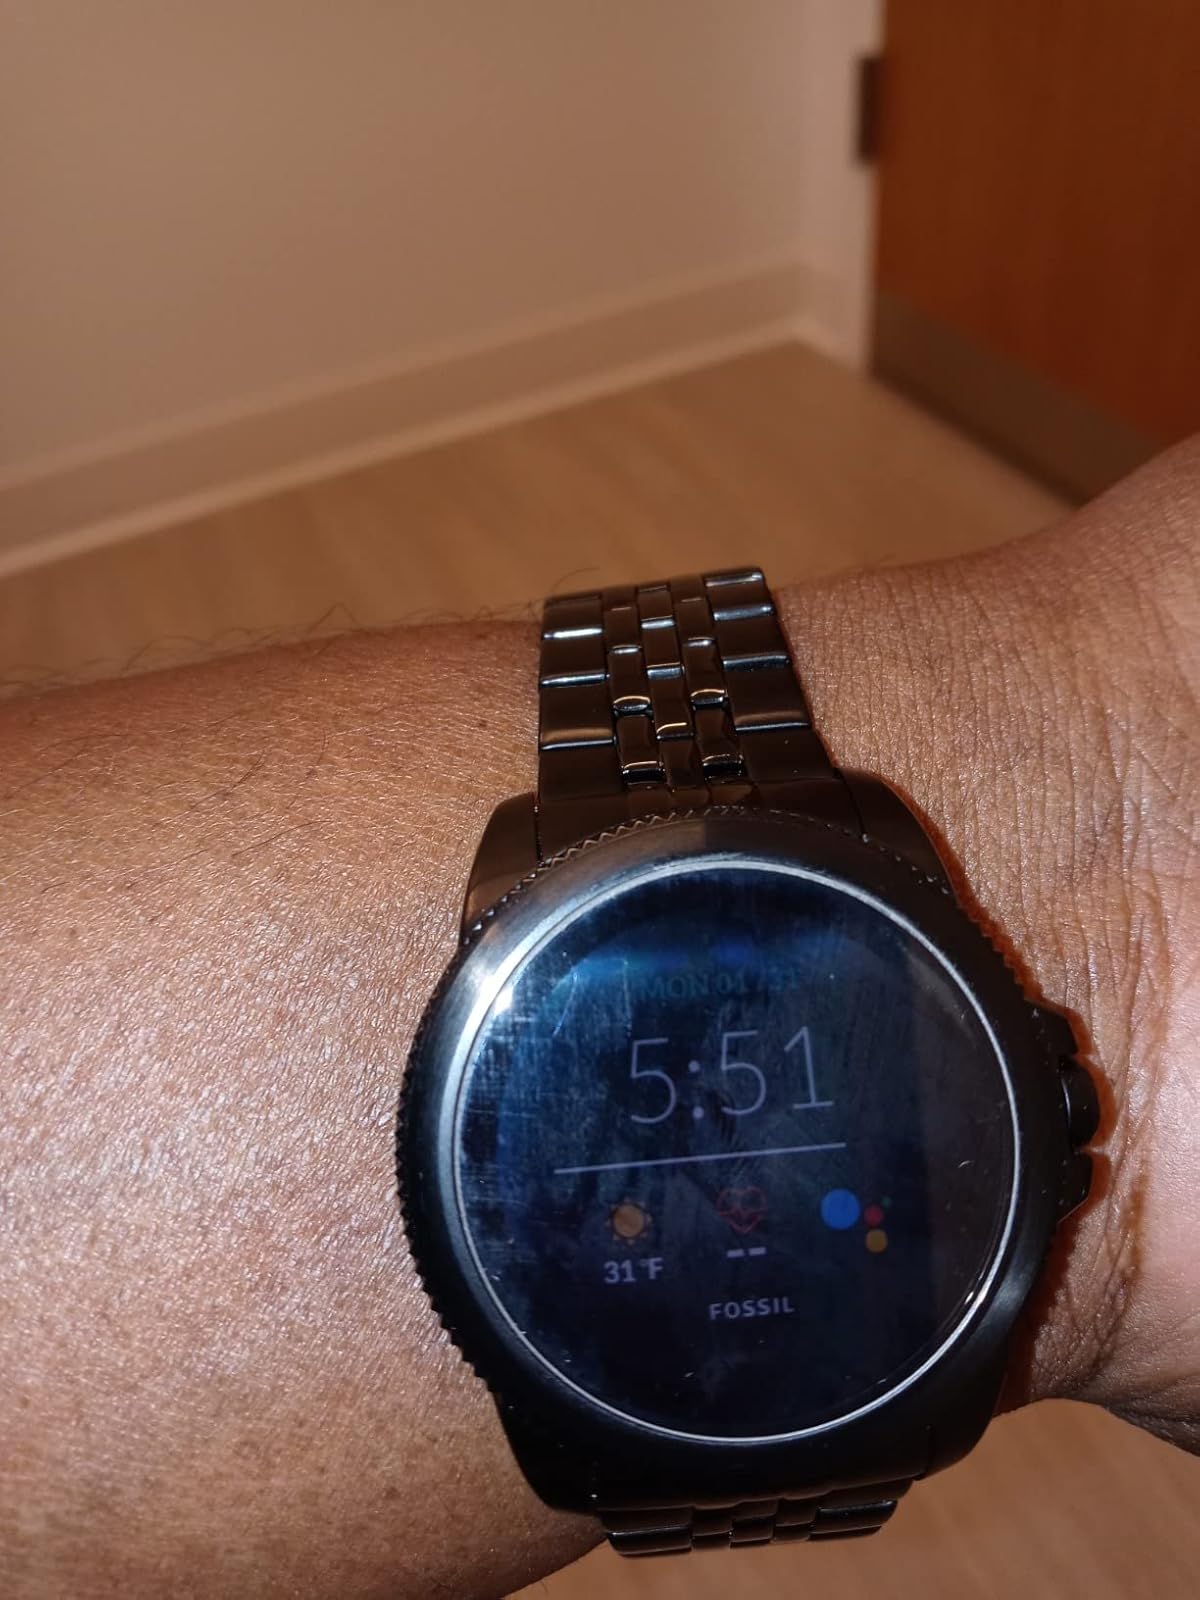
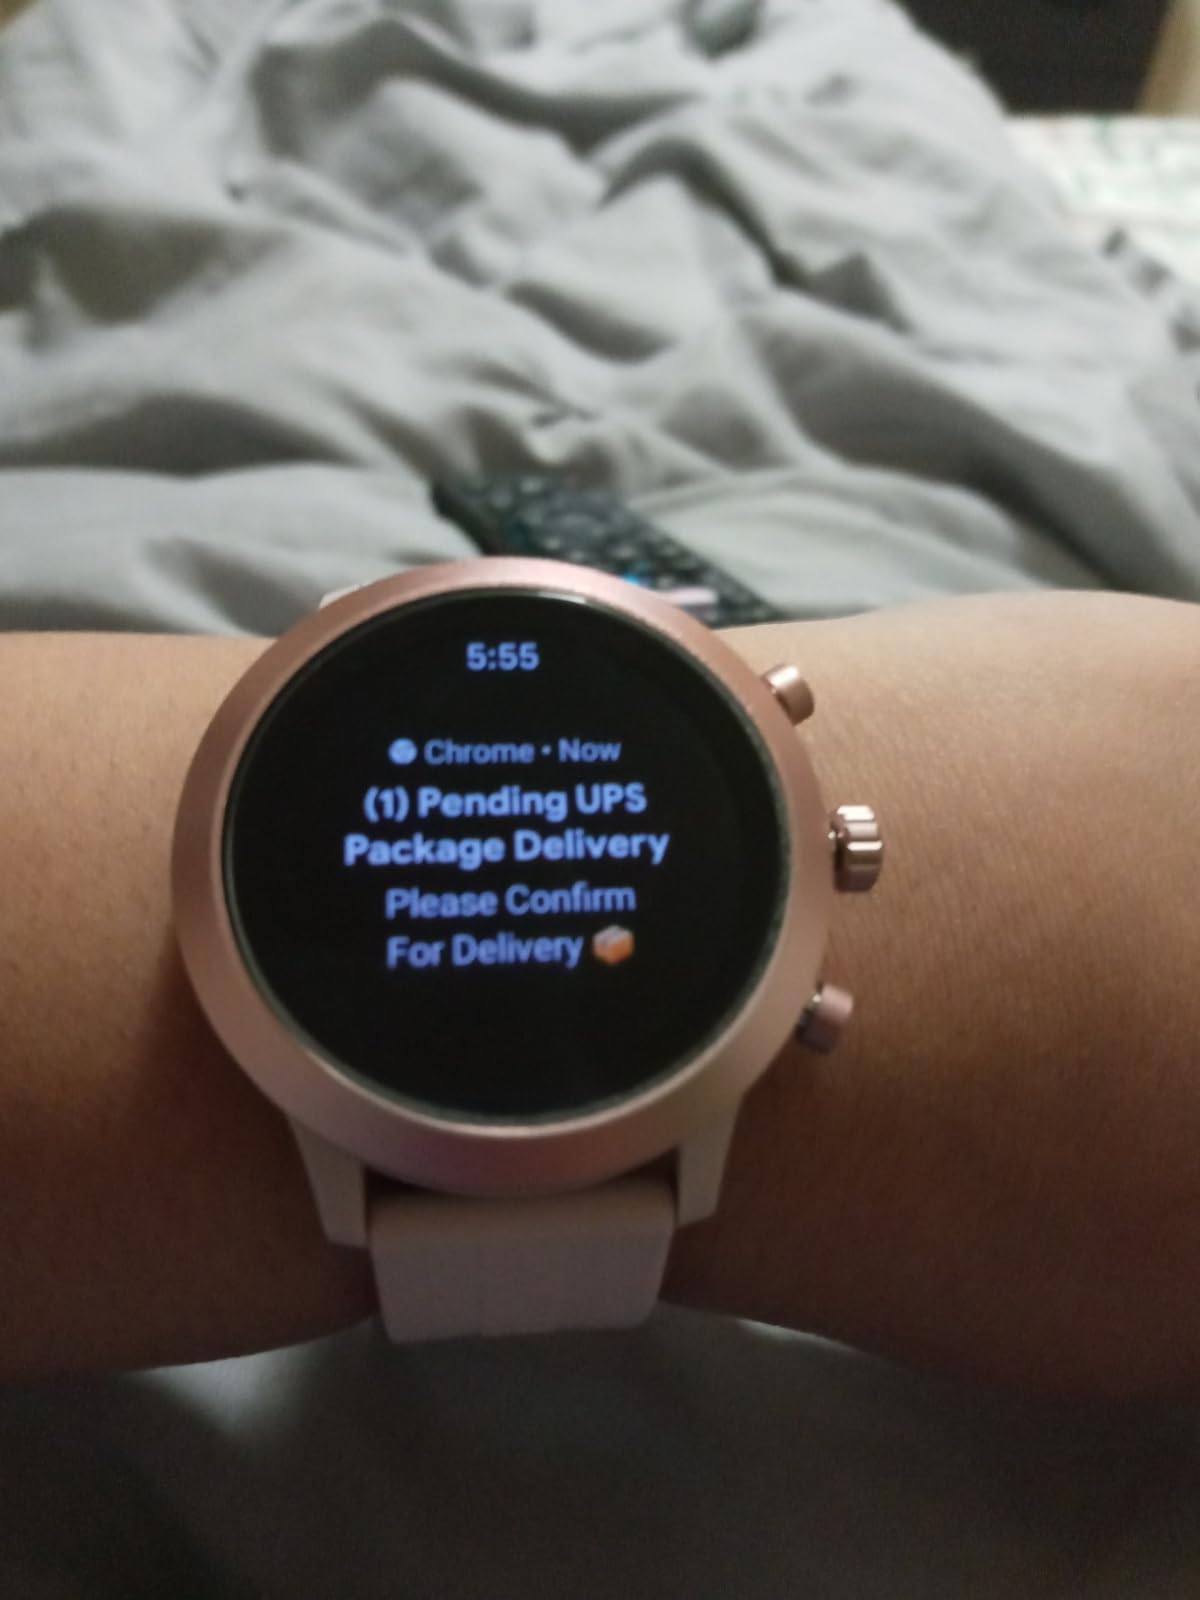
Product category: smartwatch
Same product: no